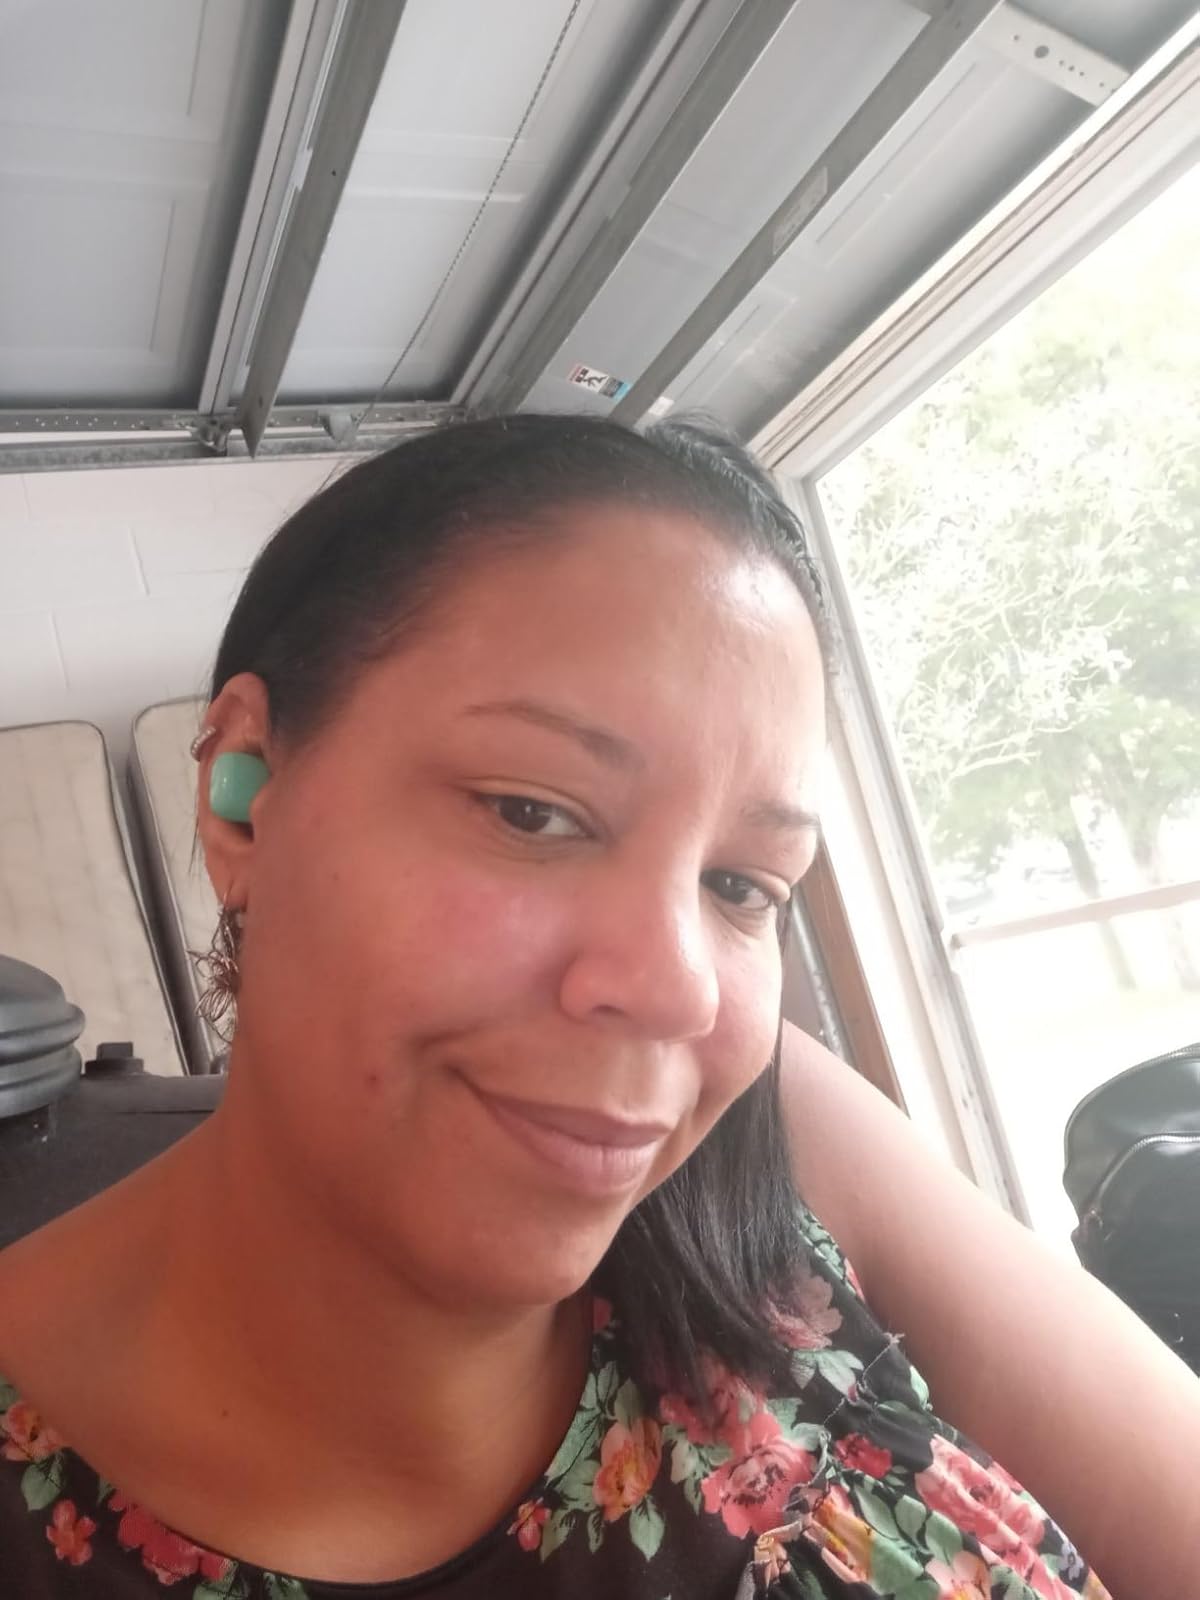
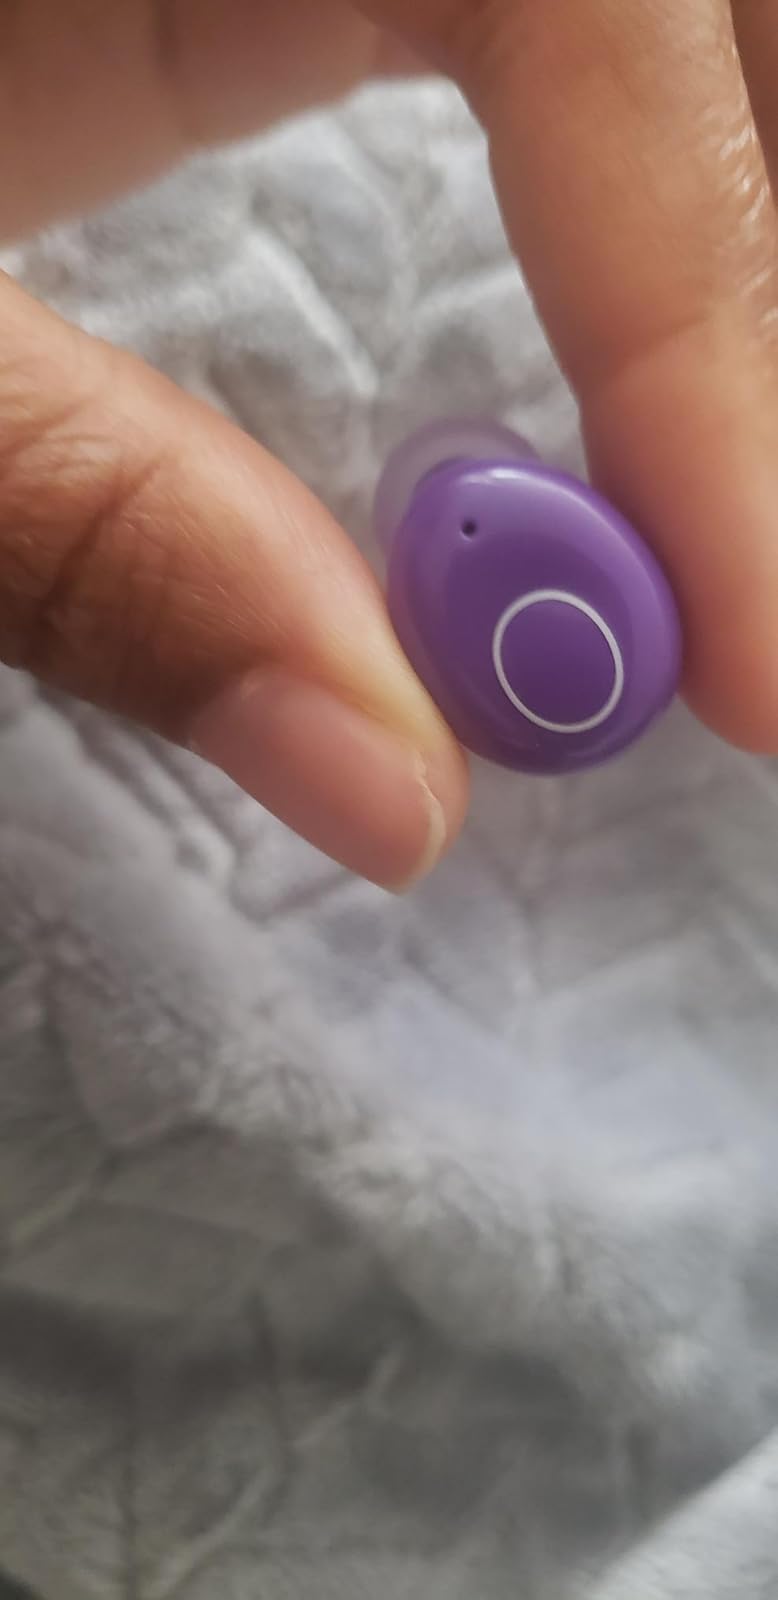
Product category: earbuds
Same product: no